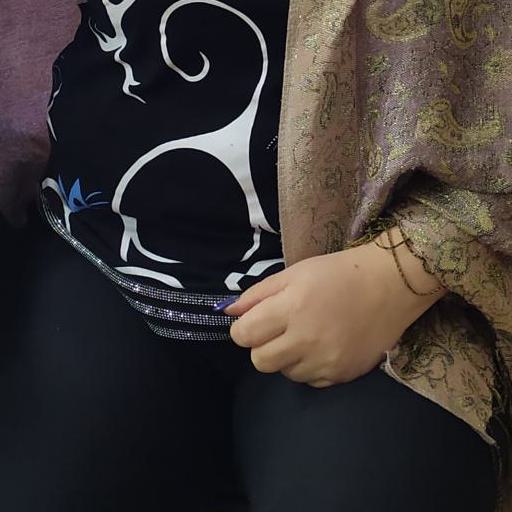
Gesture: no_gesture